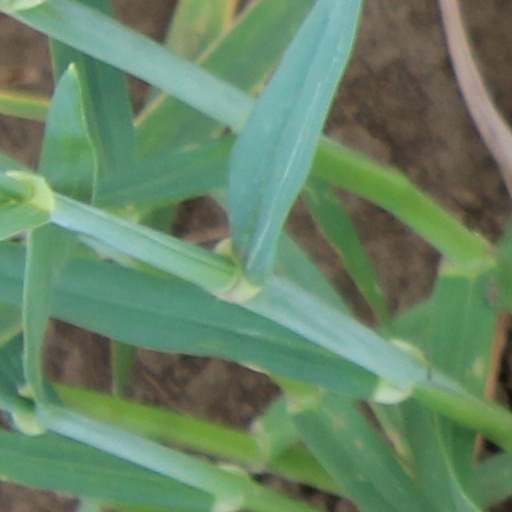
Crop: wheat